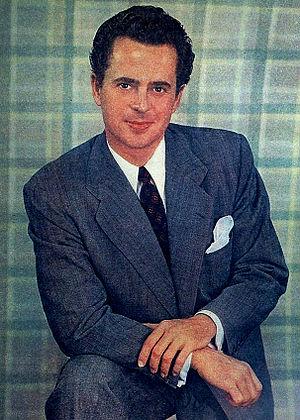
Larry Parks est un acteur américain né le 13 décembre 1914 et mort le 13 avril 1975. Il fut une des victimes du Maccarthysme.